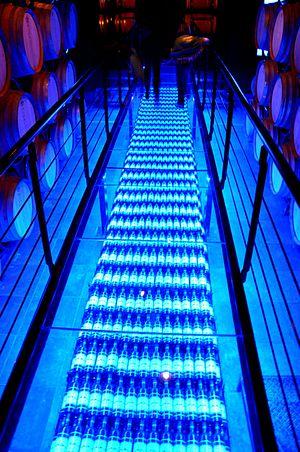
Katogi & Strofilia est une entreprise viticole grecque. Katogi fut fondée en 1959 à Metsovo en Épire par Evángelos Avéroff. Strofilia a été fondée en 1981 par Giannis Maltezos et Achilleas Lampsidis. Les deux entreprises ont fusionné en 2001. Elle a son siège social à Metsovo. Katogi est le producteur du fameux Katogi Cabernet. En 2004, elle produisait 9 000 hl sur 115 ha.